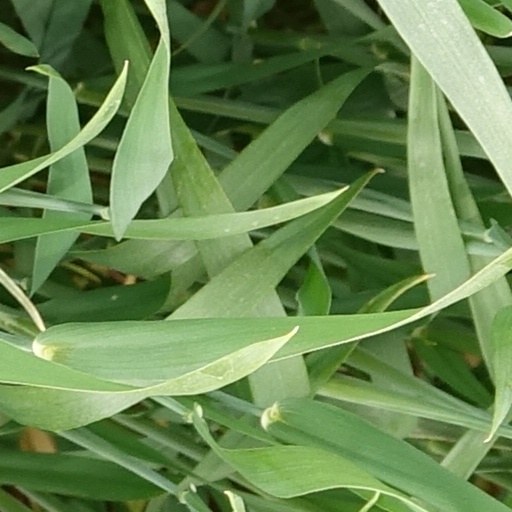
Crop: wheat